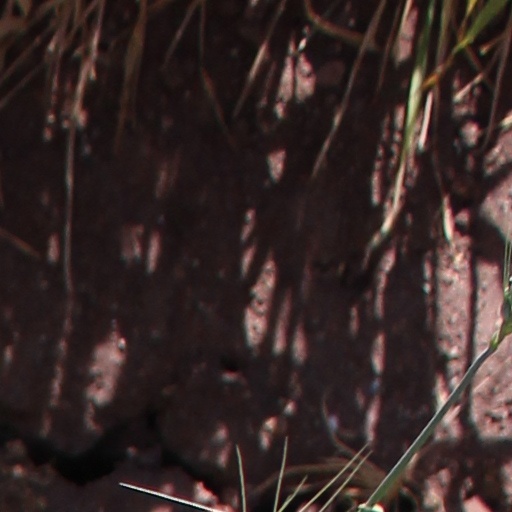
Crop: wheat